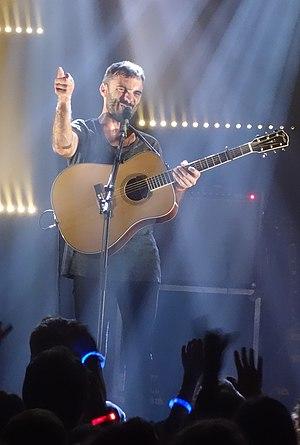
Talisco au Moulin de Brainans
Jérôme Amandi, dit Talisco, est un chanteur et auteur-compositeur- interprète français.